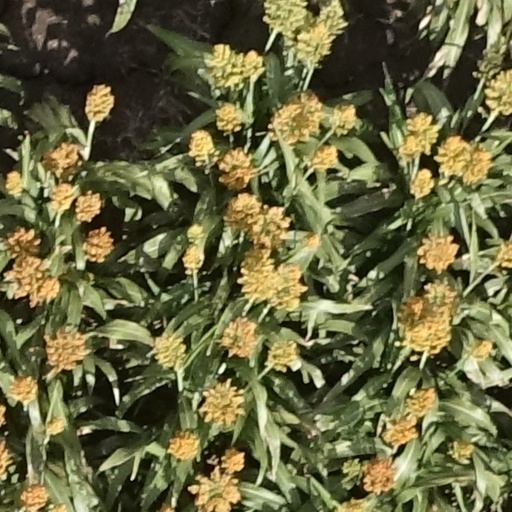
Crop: sorghum